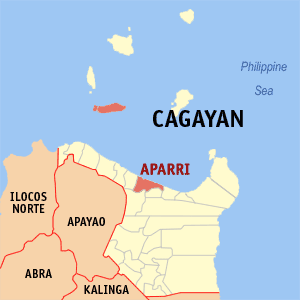
La 11ᵉ division aéroportée est une formation aéroportée de l'United States Army, apparue le 25 février 1943, au cours de la Seconde Guerre mondiale. Elle comprend un régiment d'infanterie et deux régiments d'infanterie transportés par planeur ou infanterie aéroportée. Les membres de cette unité subissent un entraînement difficile tout au long de 1943. Elle joue un rôle central lors de la manœuvre Knollwood, mise en place pour mesurer l'efficacité de formations aéroportées utilisées à grande échelle, après les résultats contrastés des unités aéroportées de l'opération Husky.
Aparri est une municipalité de la province de Cagayan, aux Philippines.